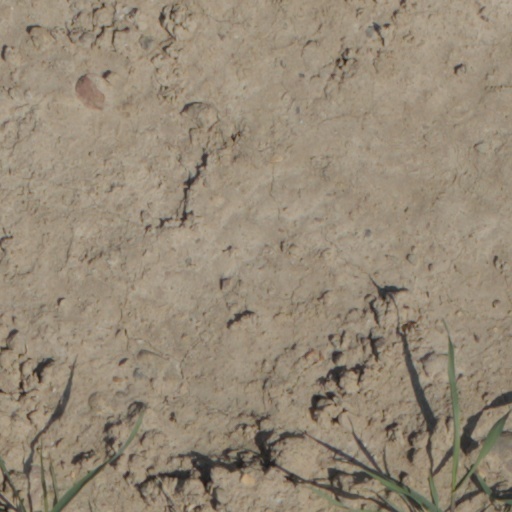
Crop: wheat